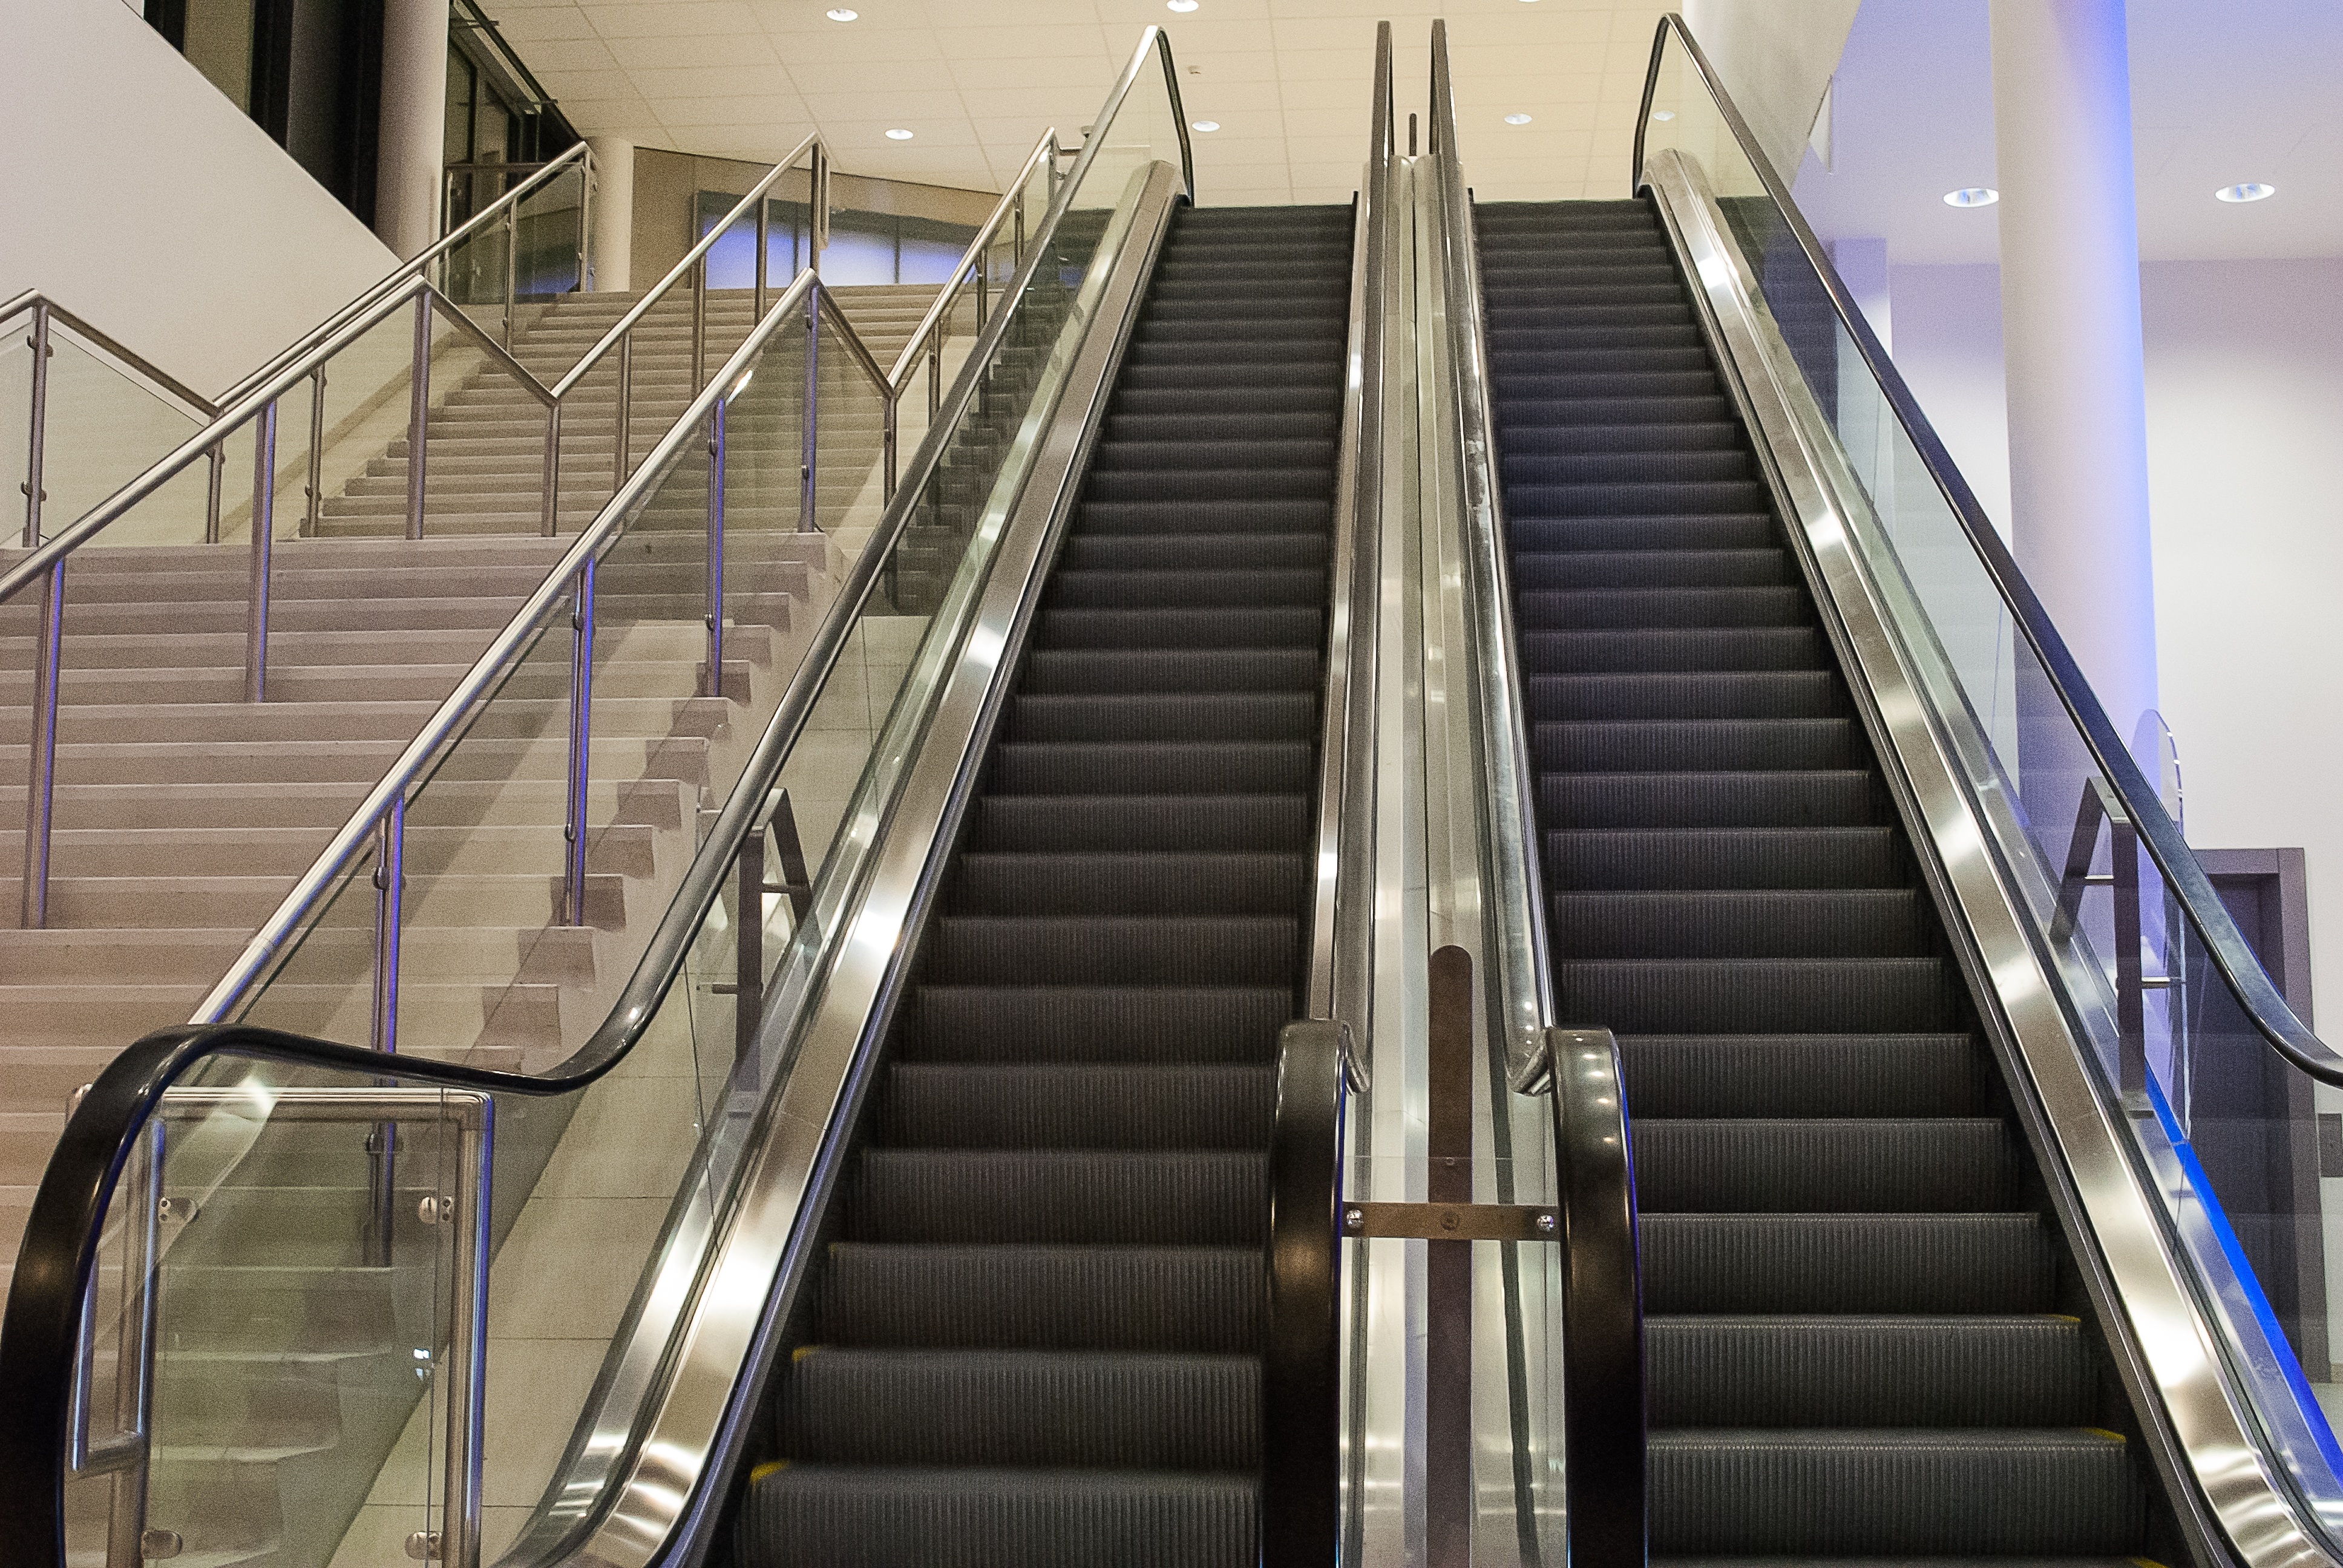
building, escalator, underground, public transport, hospital, trap, segments, metropolitan area